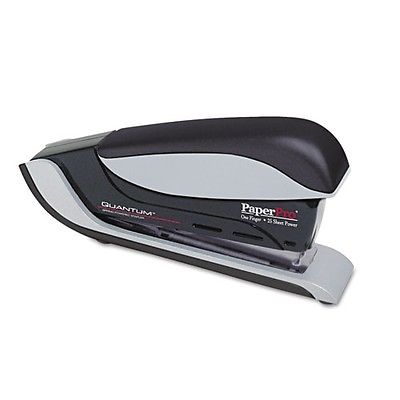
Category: stapler